Charles VIII of France

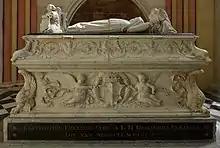
Monument to the children of Charles VIII, Tours Cathedral

The 1671 English play "Charles VIII of France" by John Crowne depicts his reign.